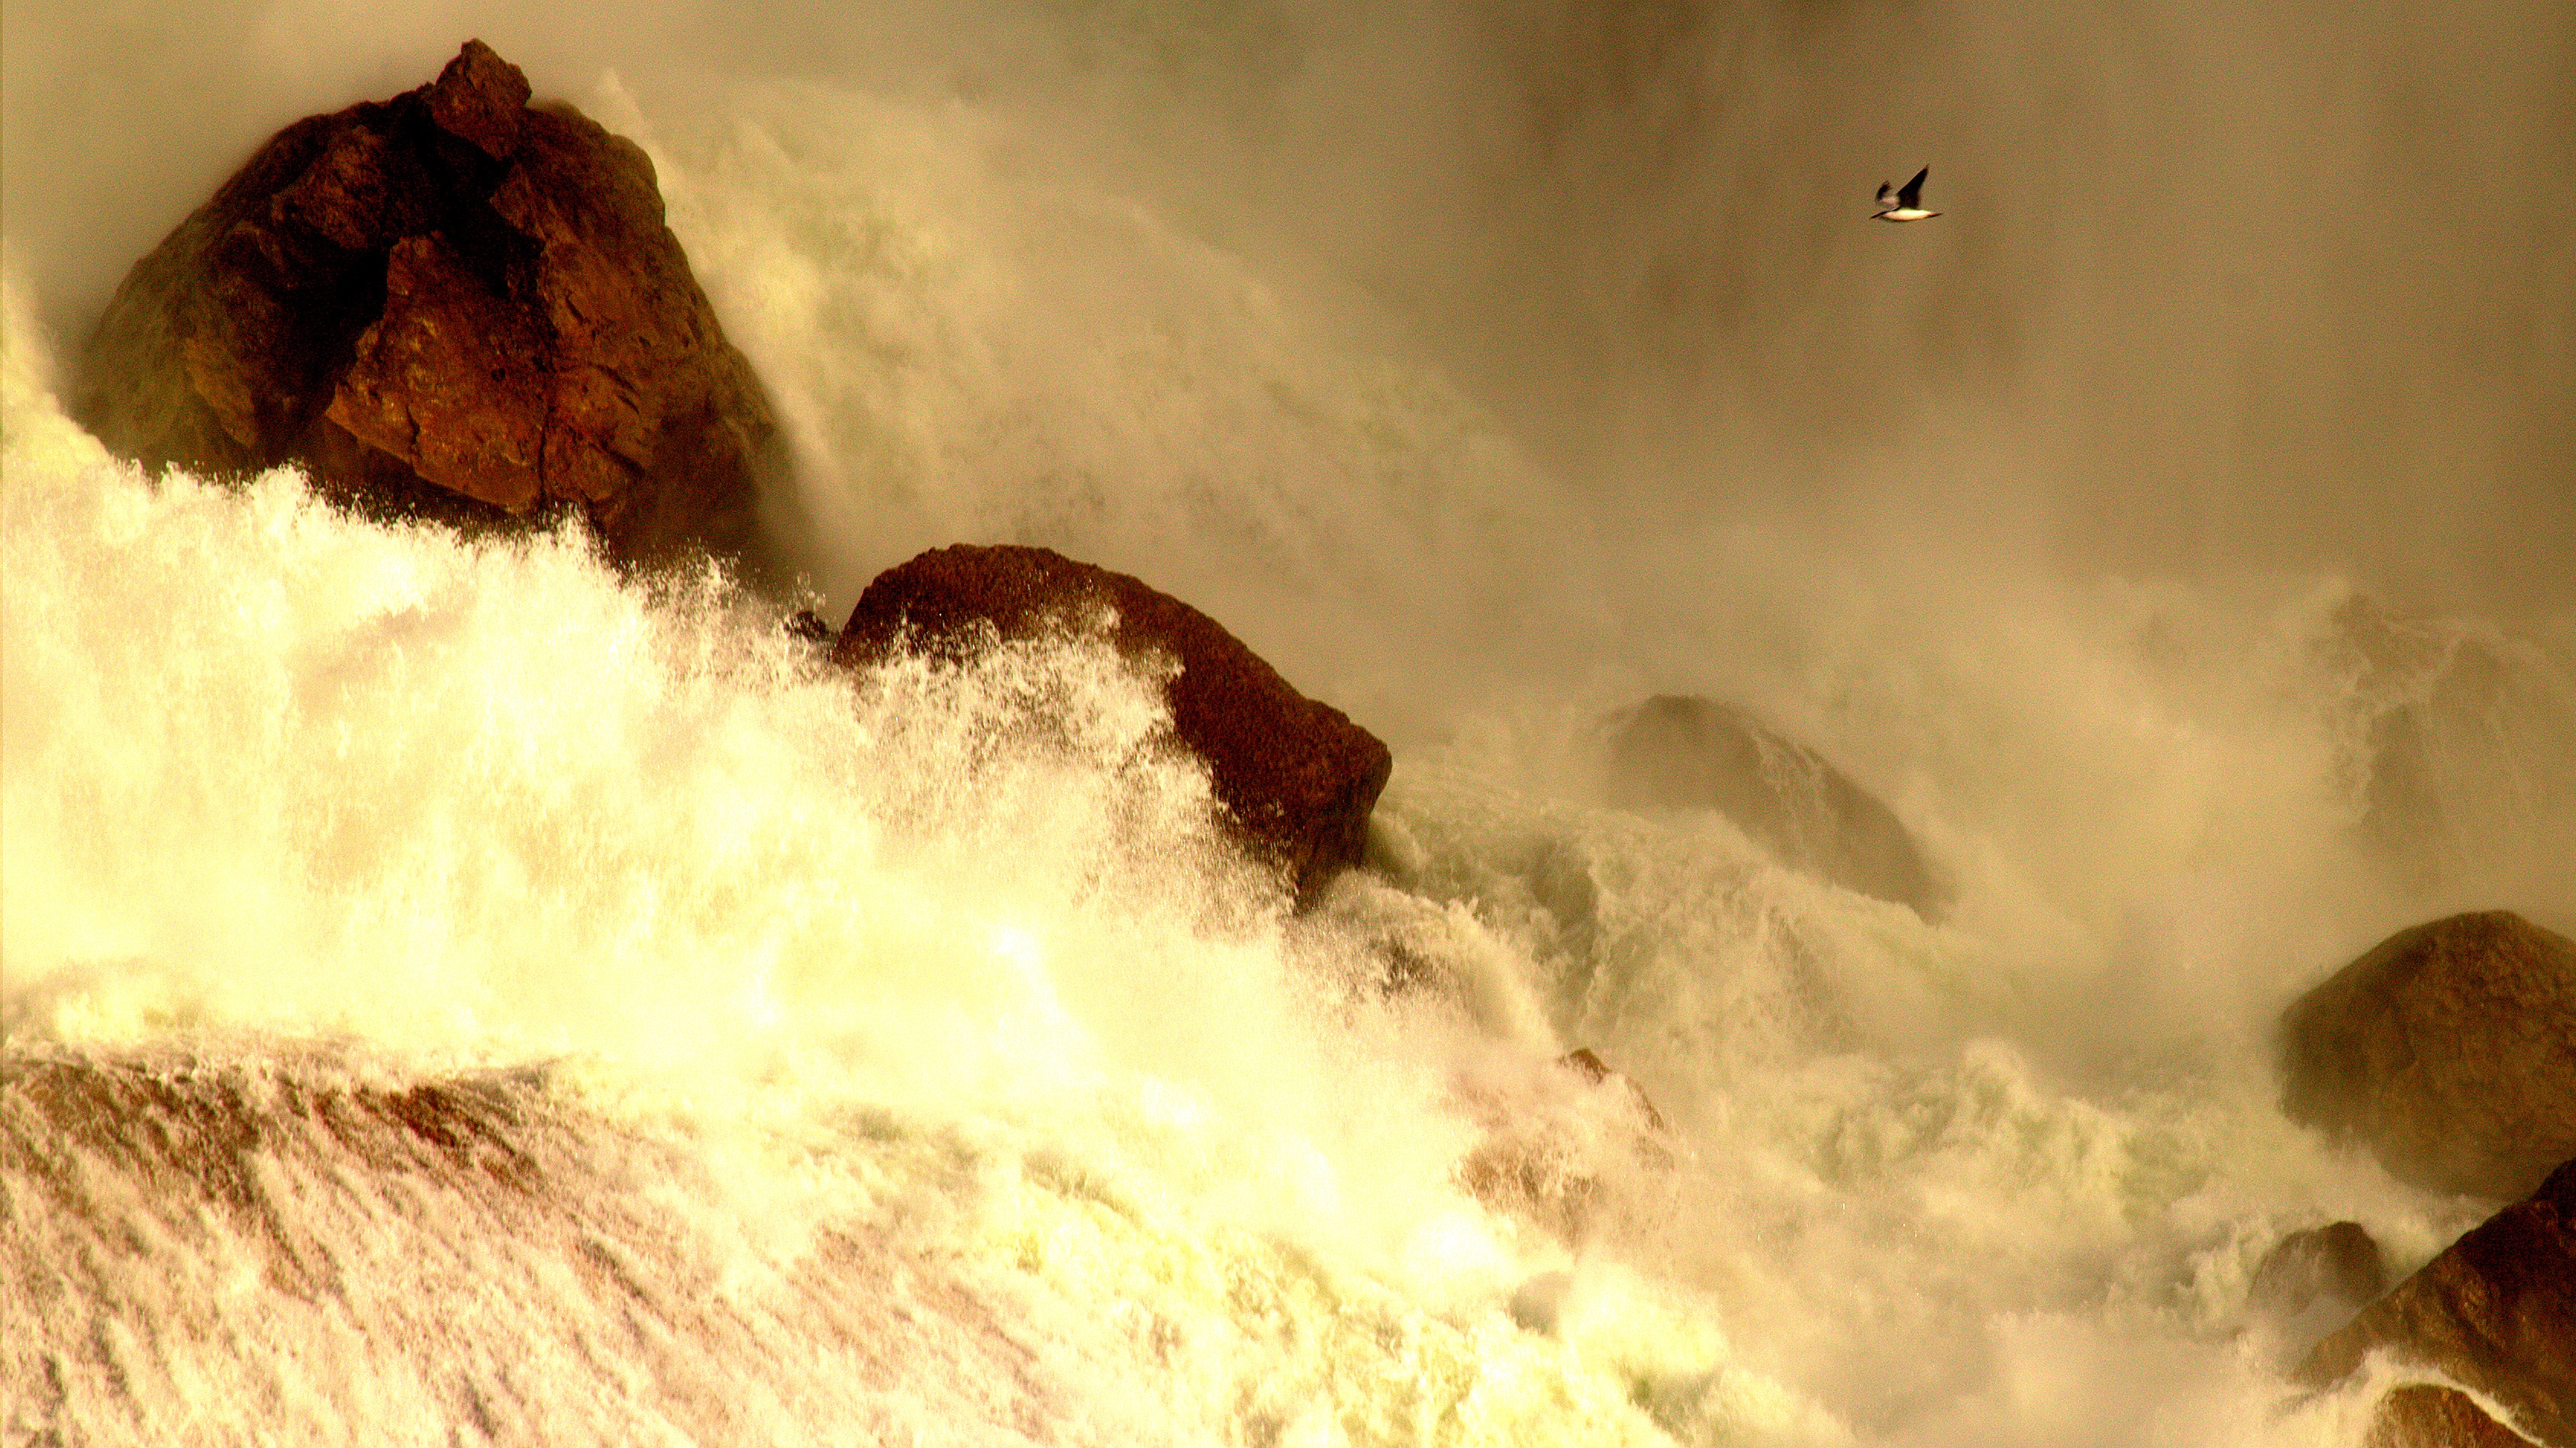
geological phenomenon, wave, rock